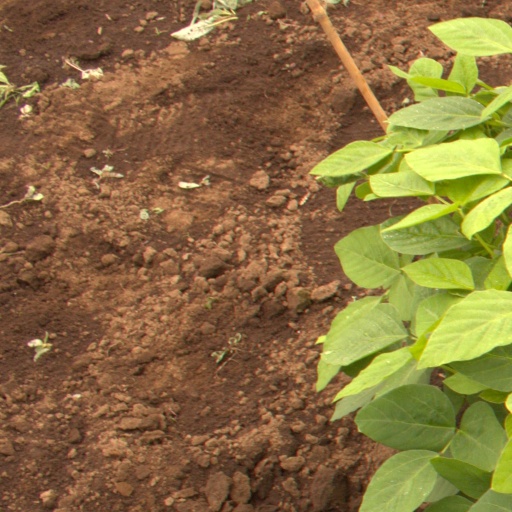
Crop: soybean